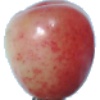
Label: cherry_rainier